2008 Summer Olympics torch relay

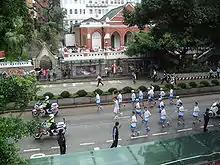
A relay runner and artist, Leo Ku on Nathan Road

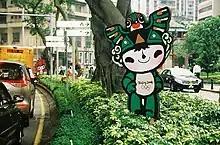
Fuwa designs along the relay way

A total of 120 torchbearers were selected to participate in the event consisting of celebrities, athletes and pro-Beijing camp politicians. No politicians from the pro-democracy camp were selected as torchbearers. One torchbearer could not participate due to flight delay. It was estimated that more than 200,000 spectators came out and watched the relay. Many enthusiastic supporters wore red shirts and waved large Chinese flags. According to Hong Kong Chief Secretary for Administration Henry Tang, 3,000 police were deployed to ensure order.